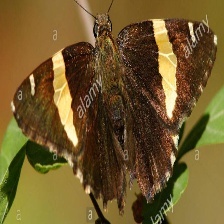
Species: GOLD BANDED